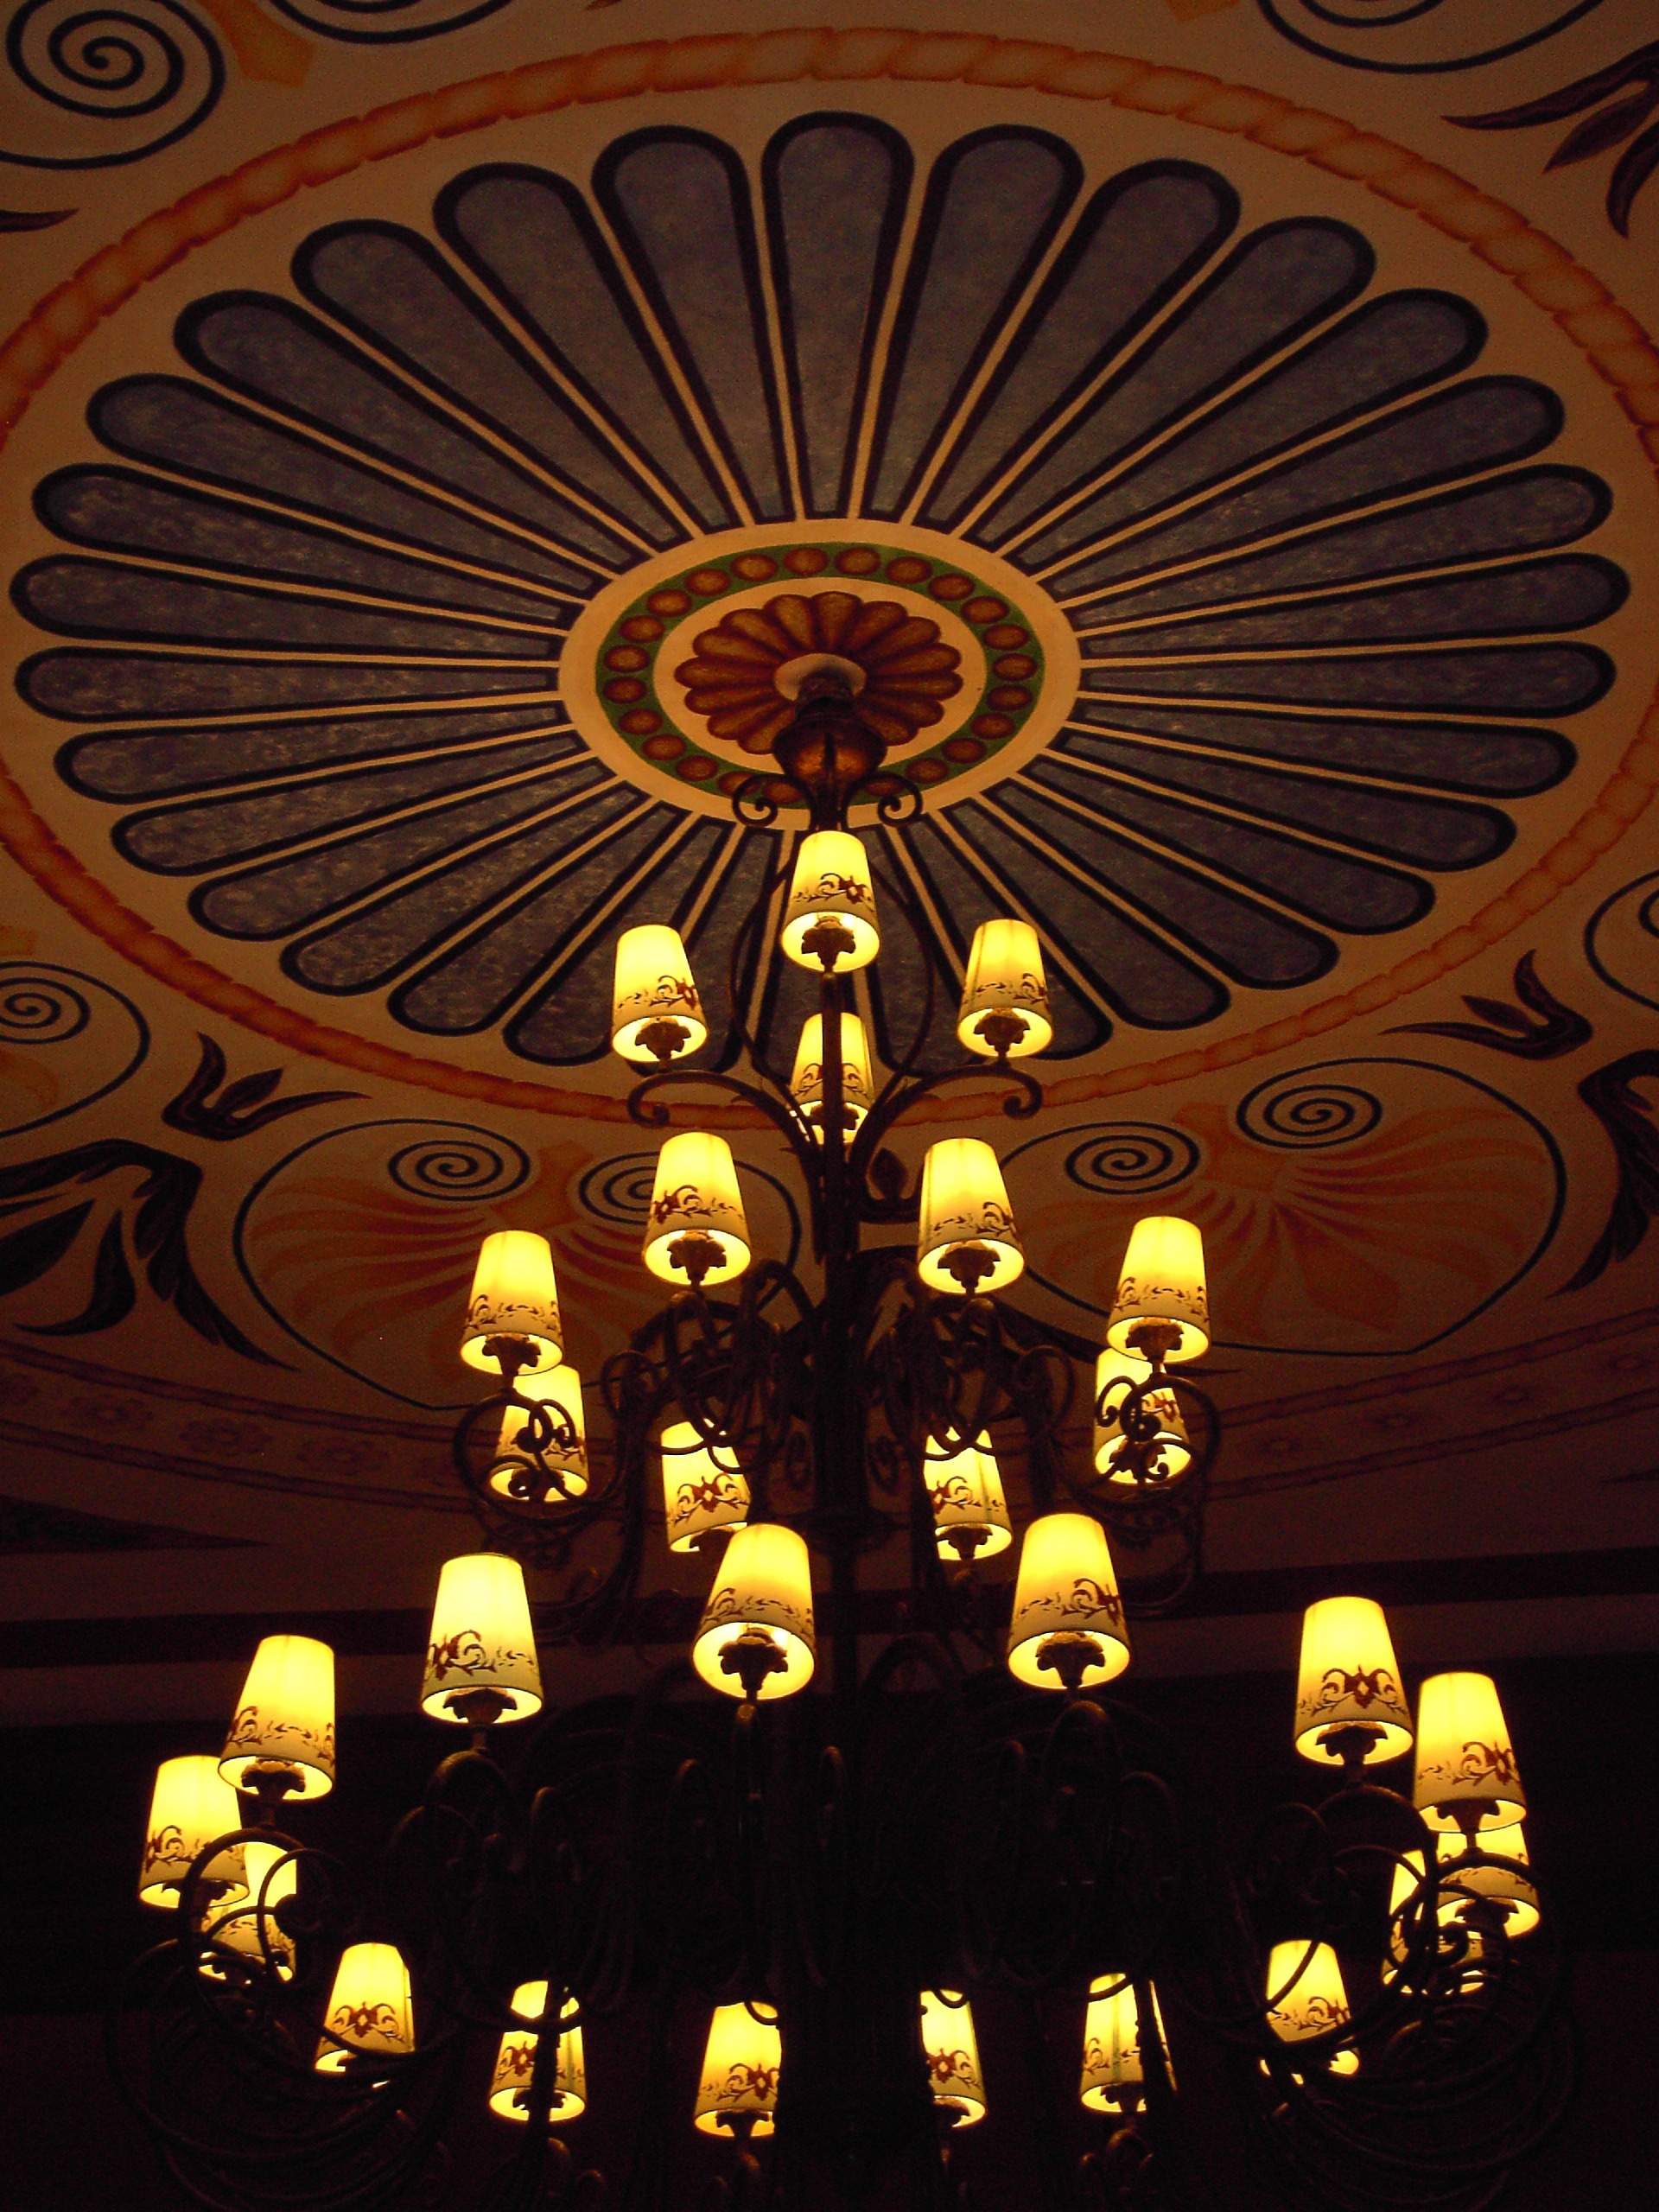
atmosphere, lighting, festive, art, lights, symmetry, chandelier, carving